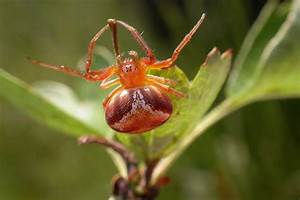
Label: ragno